TWA Flight 529

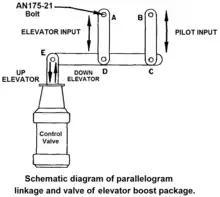
Schematic of elevator boost linkage mechanism, showing location of missing bolt (A)

The CAB investigated the accident, and as the wreckage pieces were reassembled and scrutinized, it became apparent that a critical 5/16 inch AN-175-21 nickel steel bolt was missing in the elevator boost linkage mechanism. By carefully examining and analyzing the various scuff marks and grease patterns near the missing bolt, the CAB investigators concluded that the bolt had fallen out "prior" to the aircraft's disintegration and collision with the ground, and not as a result of the accident itself. Without the bolt in place, the elevator (when in boost mode), and hence the entire aircraft, would become uncontrollable. This led the investigators to deduce that the bolt had fallen out, most likely by working itself loose, a short time prior to the beginning of the accident sequence.